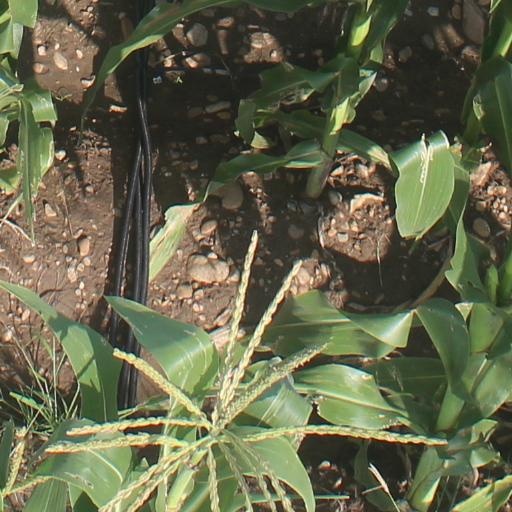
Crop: maize; corn